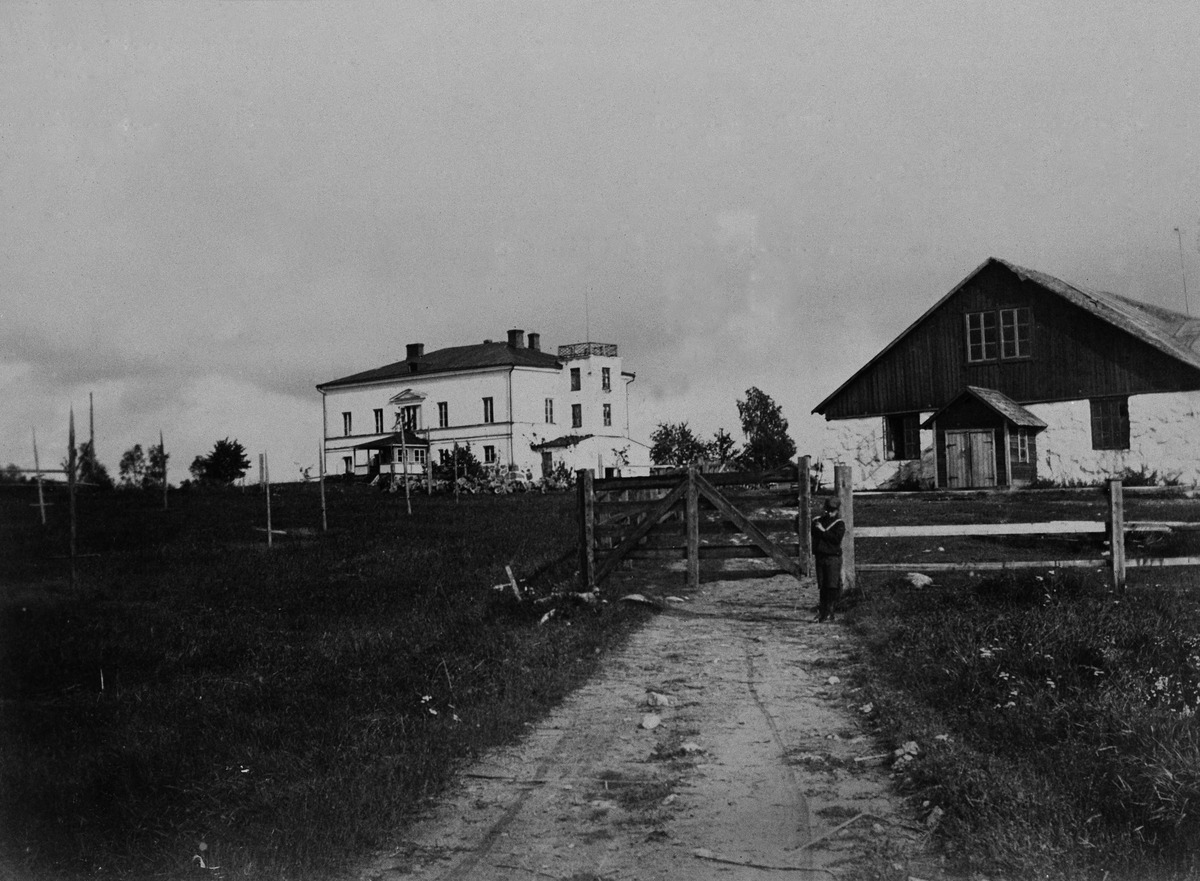
Poika Lauttasaaren kartanoon vievän pikkutien portilla, taustalla kartanon navetta ja v
sisällön kuvaus: Poika Lauttasaaren kartanoon vievän pikkutien portilla, taustalla kartanon navetta ja v. 1837 valmistunut päärakennus. (= Otavantie 10). mustavalkoinen
Kuvaaja: Mitterhusen, Karl, valokuvaaja
Ajankohta: kuvausaika 189608
Paikka: Suomi, Uusimaa, Helsinki, Lauttasaari Helsinki, Otavantie 10
Aiheet: saaret, pojat, saappaat, merimiespuvut, tiet, aidat, portit, heinänteko, heinäseipäät, talousrakennukset, navetat, kartanot, julkisivut